Music of Vietnam

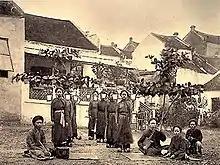
Band performances "Ca trù"

"Ca trù" (also "hát cô đầu") is a popular folk music which is said to have begun with ca nương, a female singer who charmed the enemy with her voice. Most singers remain female, and the genre has been revived since the Communist government loosened its repression in